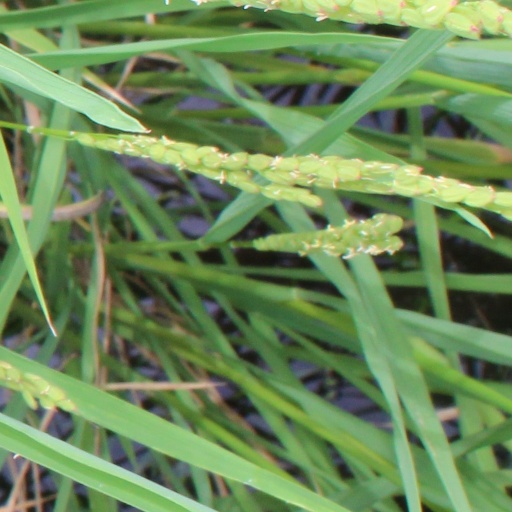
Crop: rice